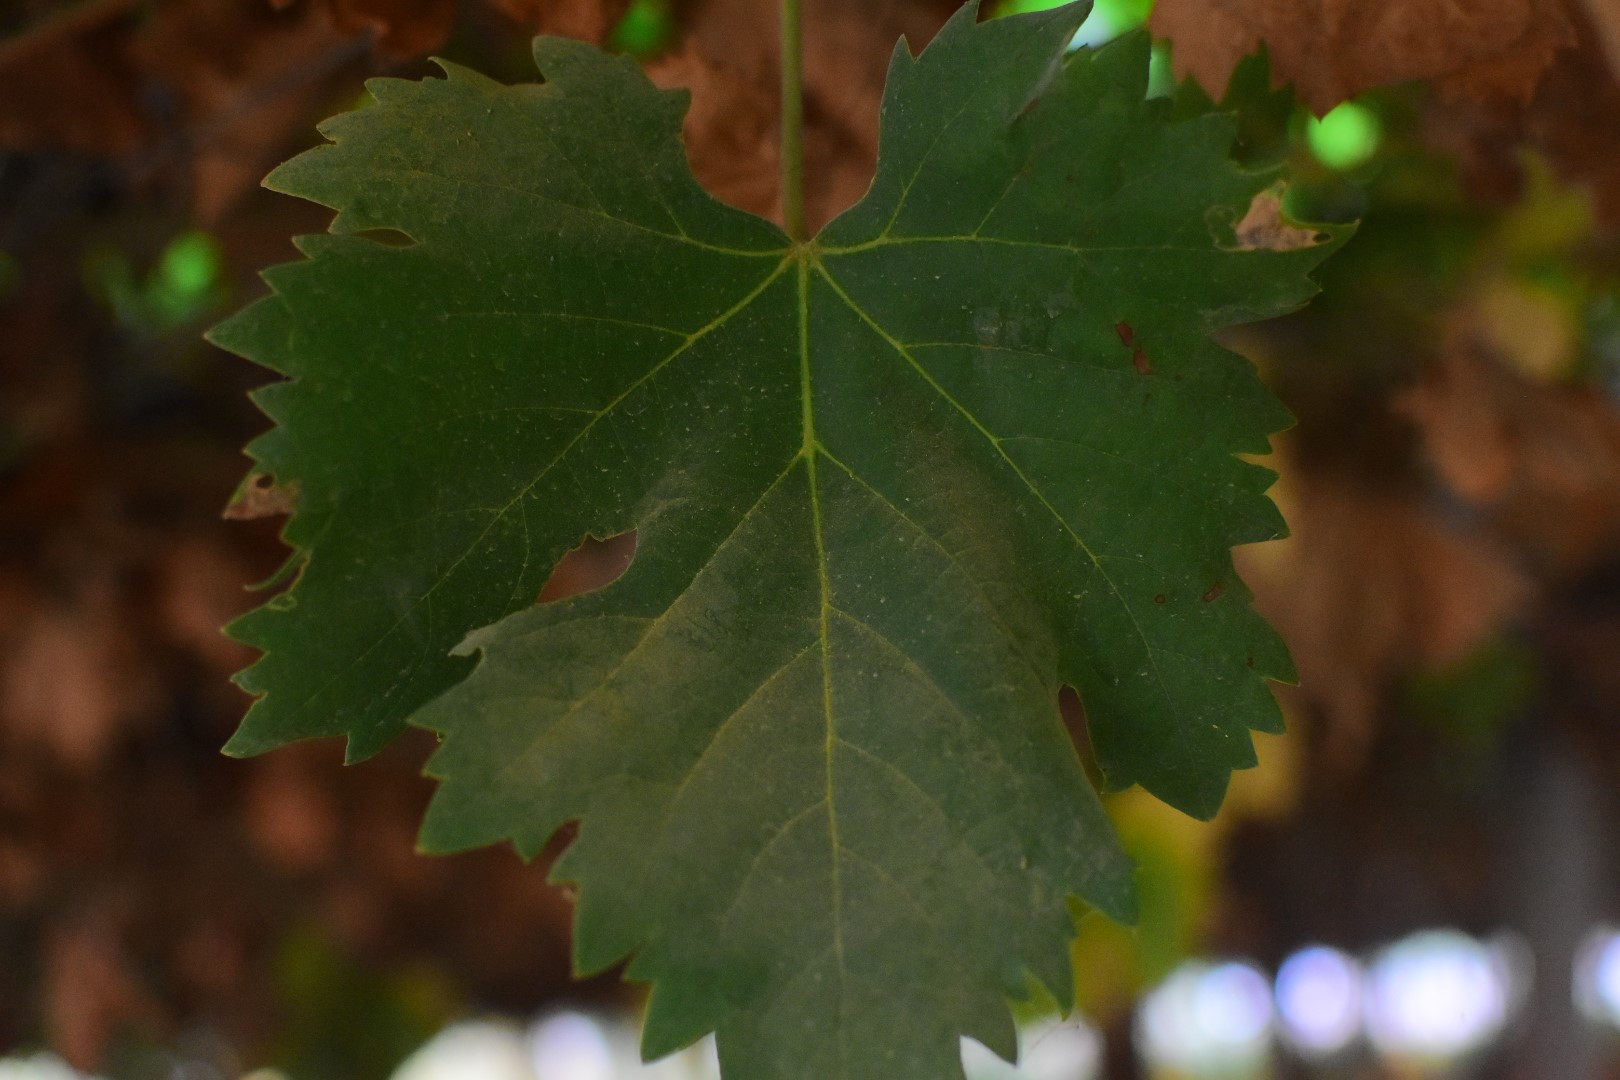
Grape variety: Aswud Balad